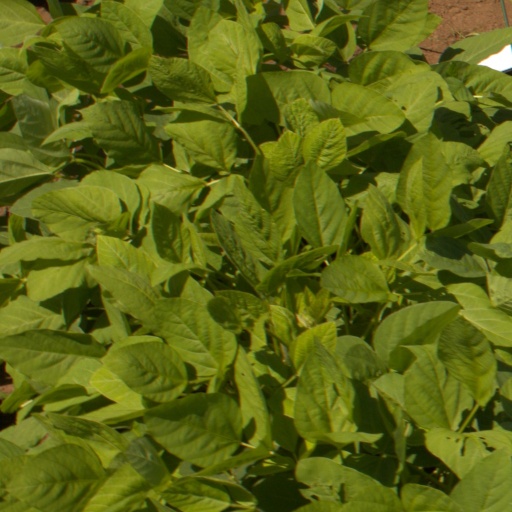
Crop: soybean